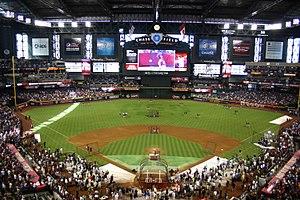
Le Chase Field est un stade de baseball situé près du Talk Stick Ressort Arena dans le centre-ville de Phoenix en Arizona.
Ce qui suit est une liste des stades de la ligue majeure de baseball, leur emplacement, leur première année d’utilisation et les équipes qui y évoluent.